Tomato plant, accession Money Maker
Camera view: tilt-top (135 deg); turntable rotation: 120 degrees
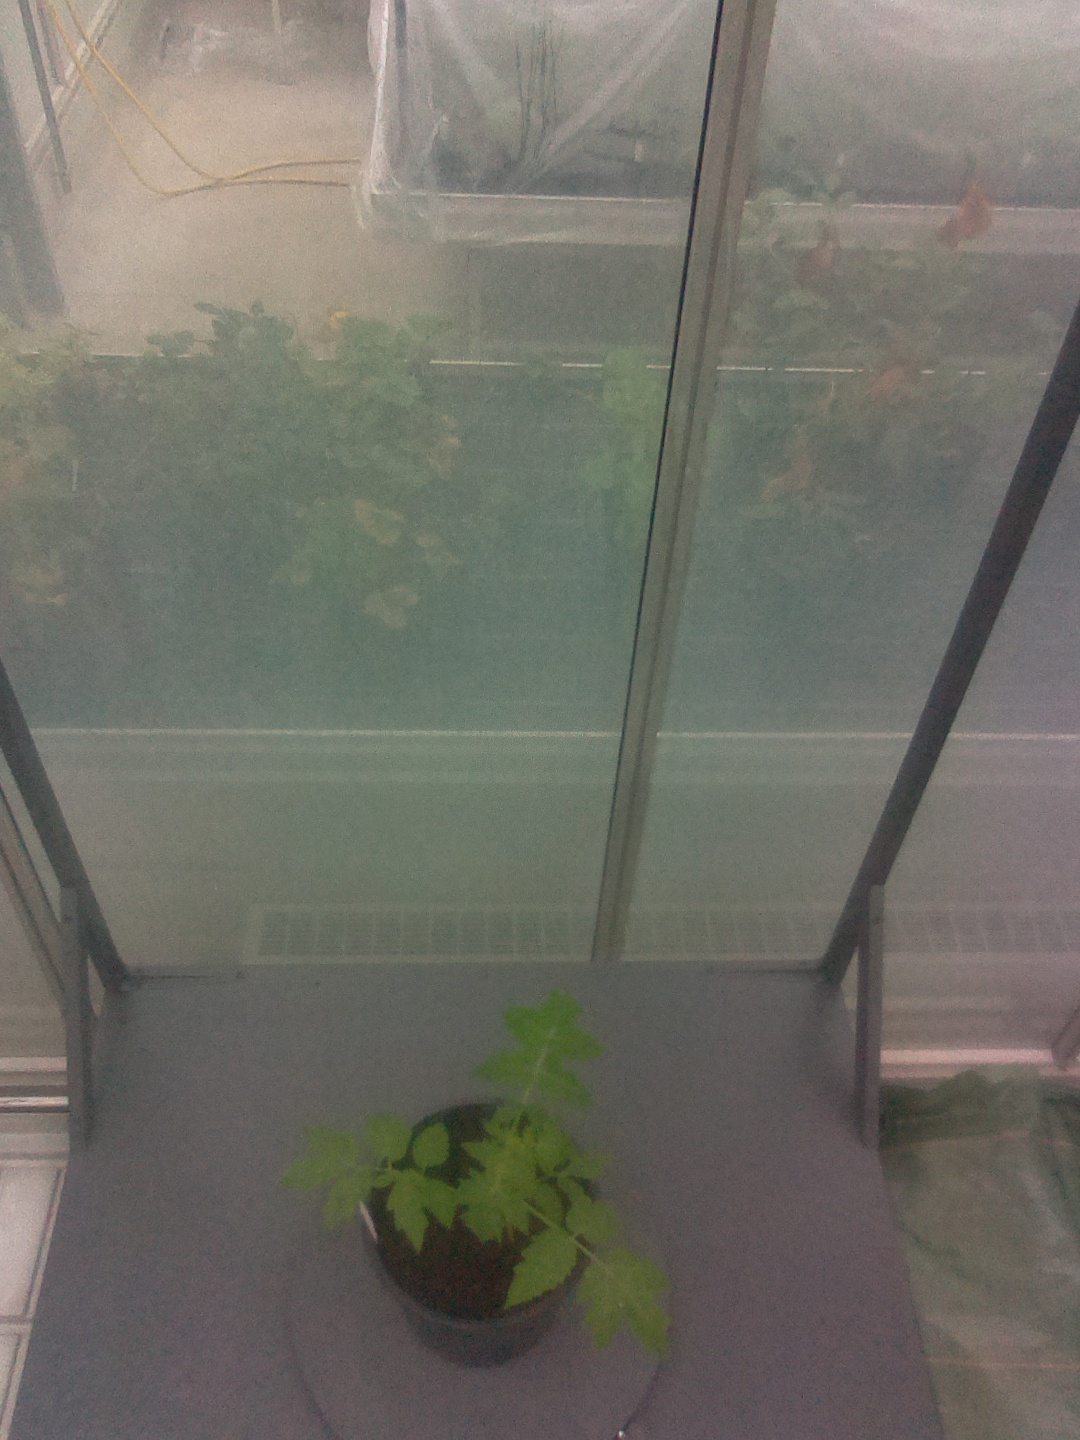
BBCH growth stage 13: 6 of true leaves visible